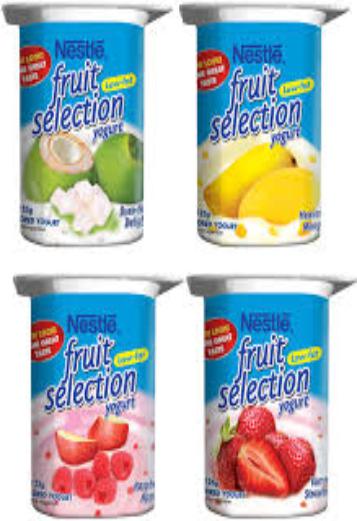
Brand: Fruit Selection Yogurt
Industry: Food